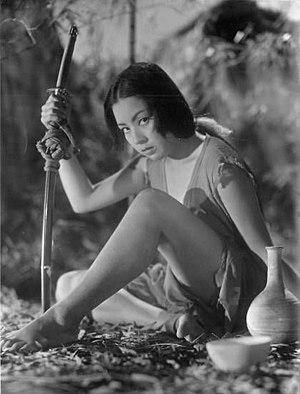
La Belle et le Voleur est un film japonais réalisé par Keigo Kimura, sorti en 1952.
Machiko Kyō, née le 25 mars 1924 à Osaka et morte le 12 mai 2019 à Tokyo, est une actrice japonaise. Son vrai nom est Motoko Yano.
Keigo Kimura, né le 13 juin 1903 et mort le 20 janvier 1986, est un réalisateur et scénariste japonais.